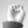
ASL letter: E